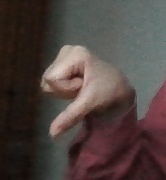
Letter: waw